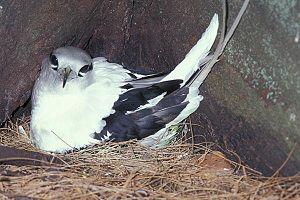
La liste ci-dessous recense les oiseaux observés à Niue.
Le Phaéton à bec jaune, également appelé Phaéton à queue blanche ou Petit Phaéton, est une espèce d'oiseaux marins que l'on trouve près de tous les océans du monde.